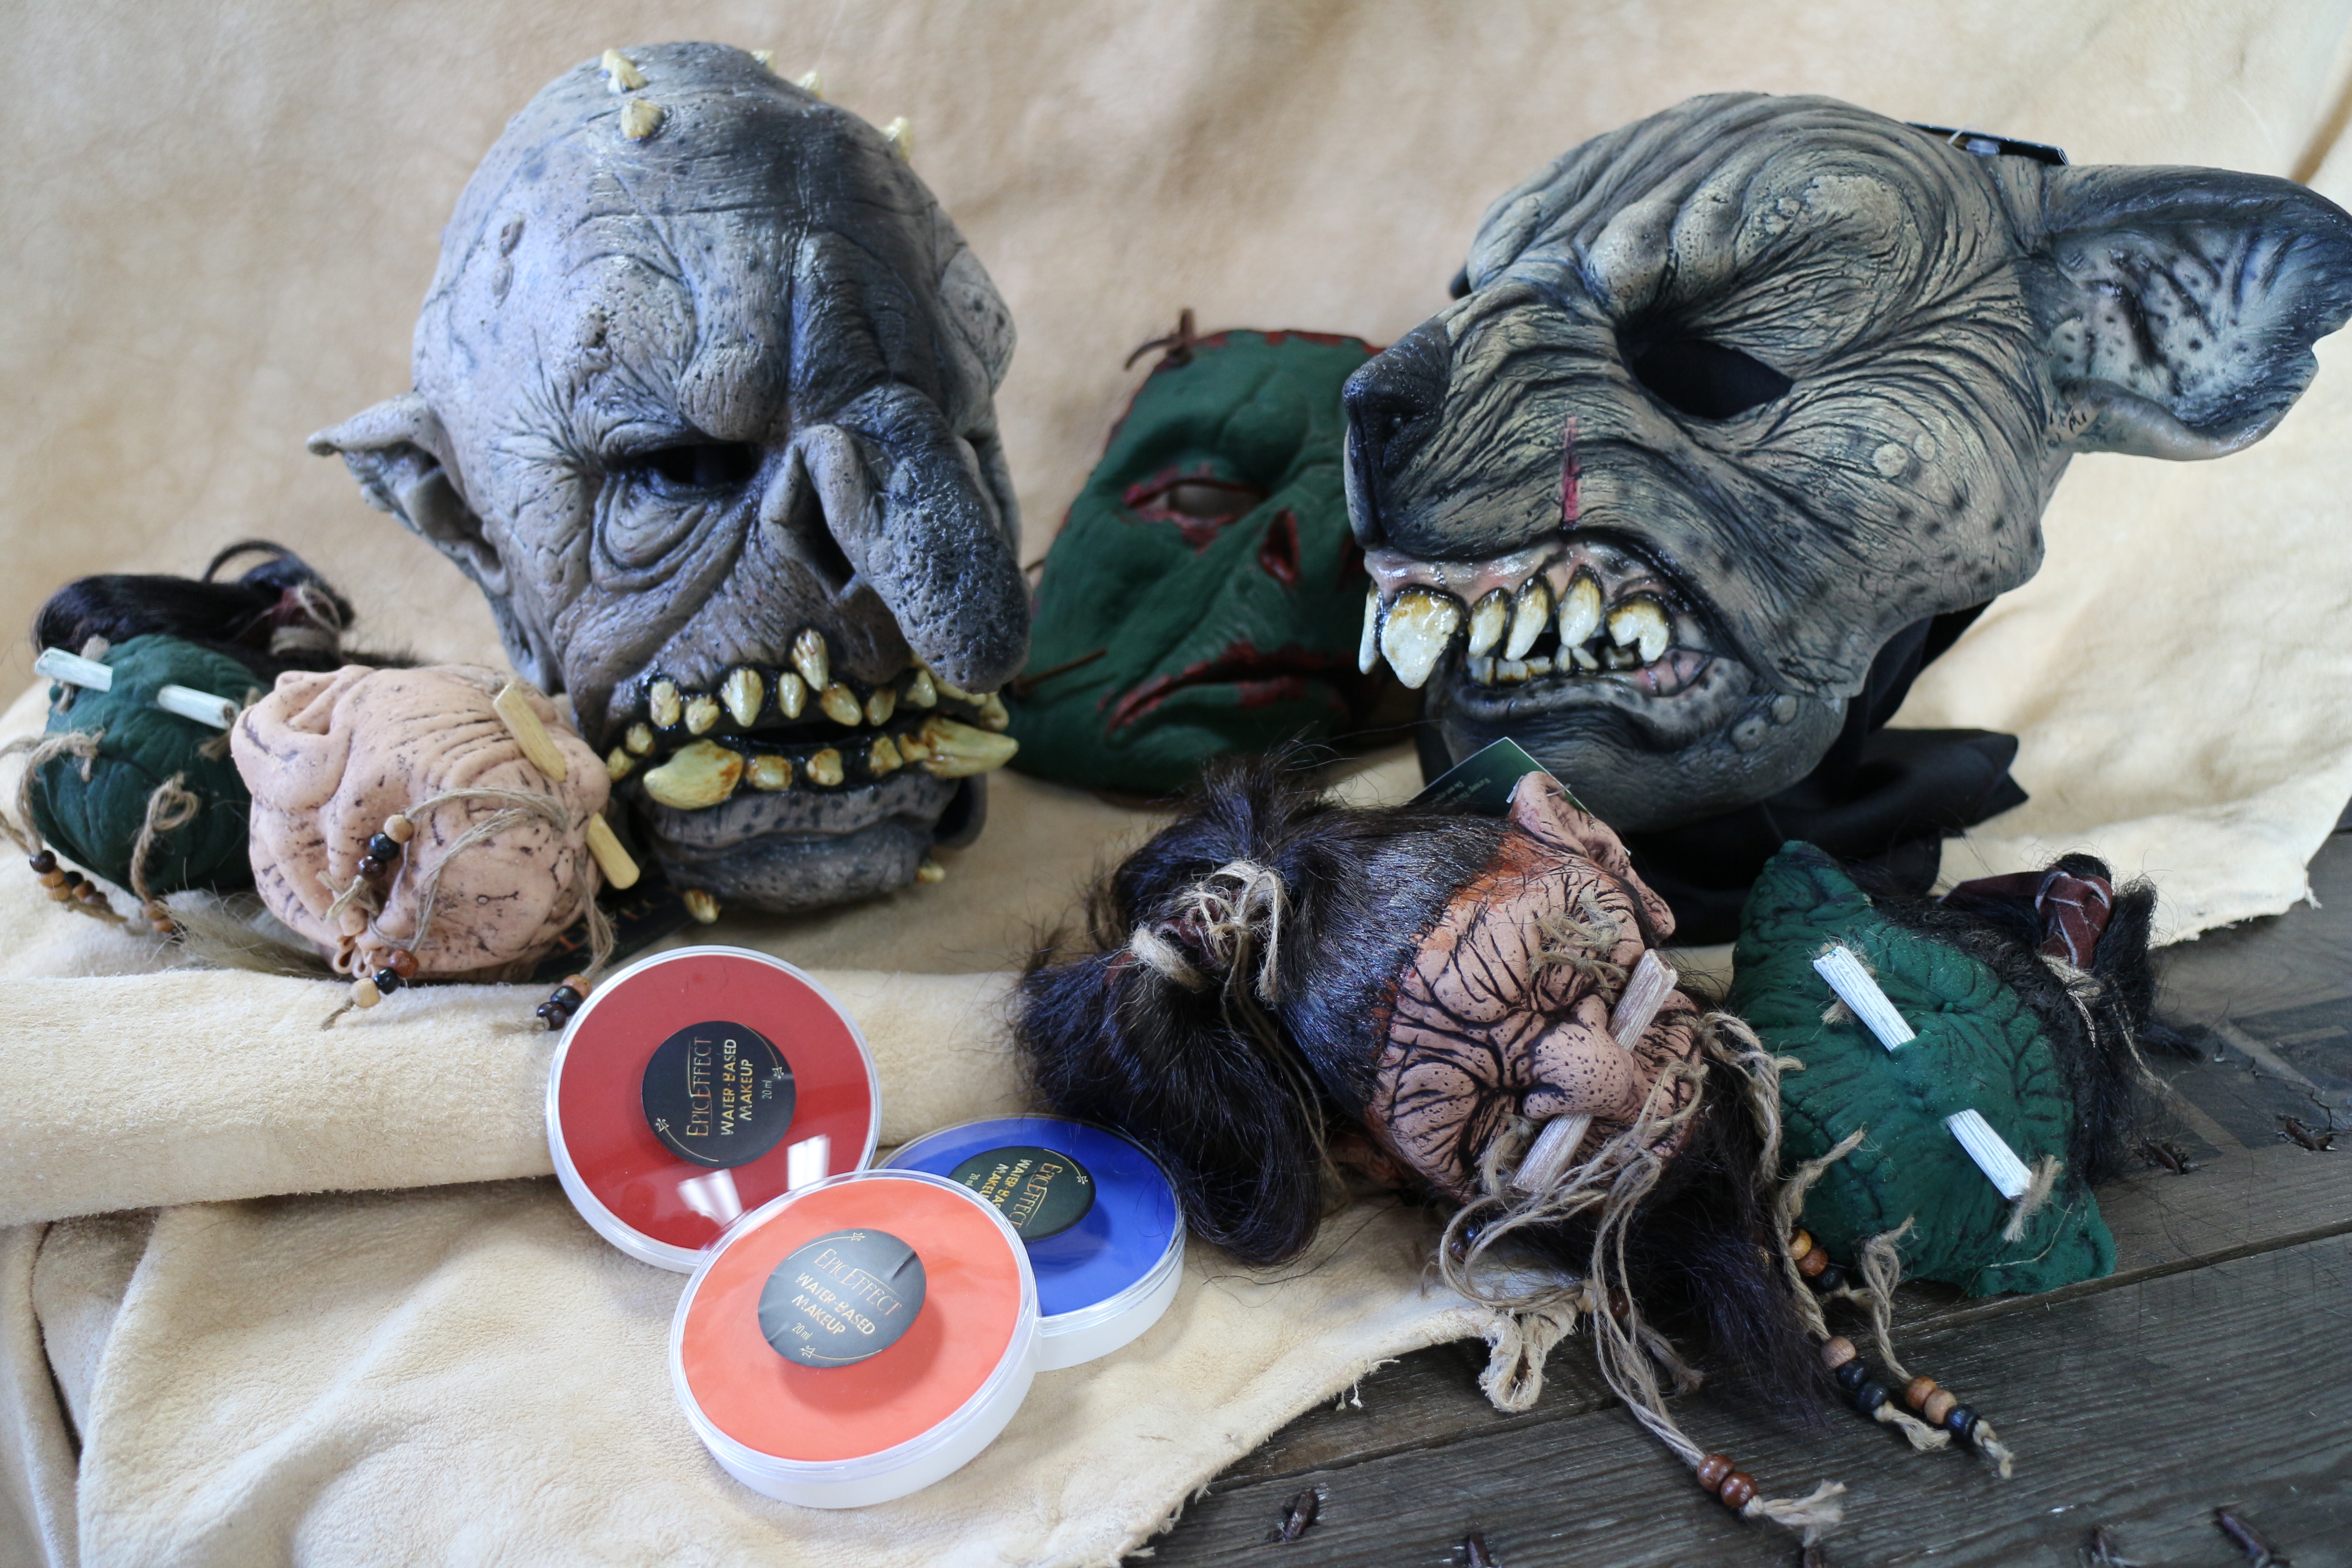
art, fictional character, sculpture